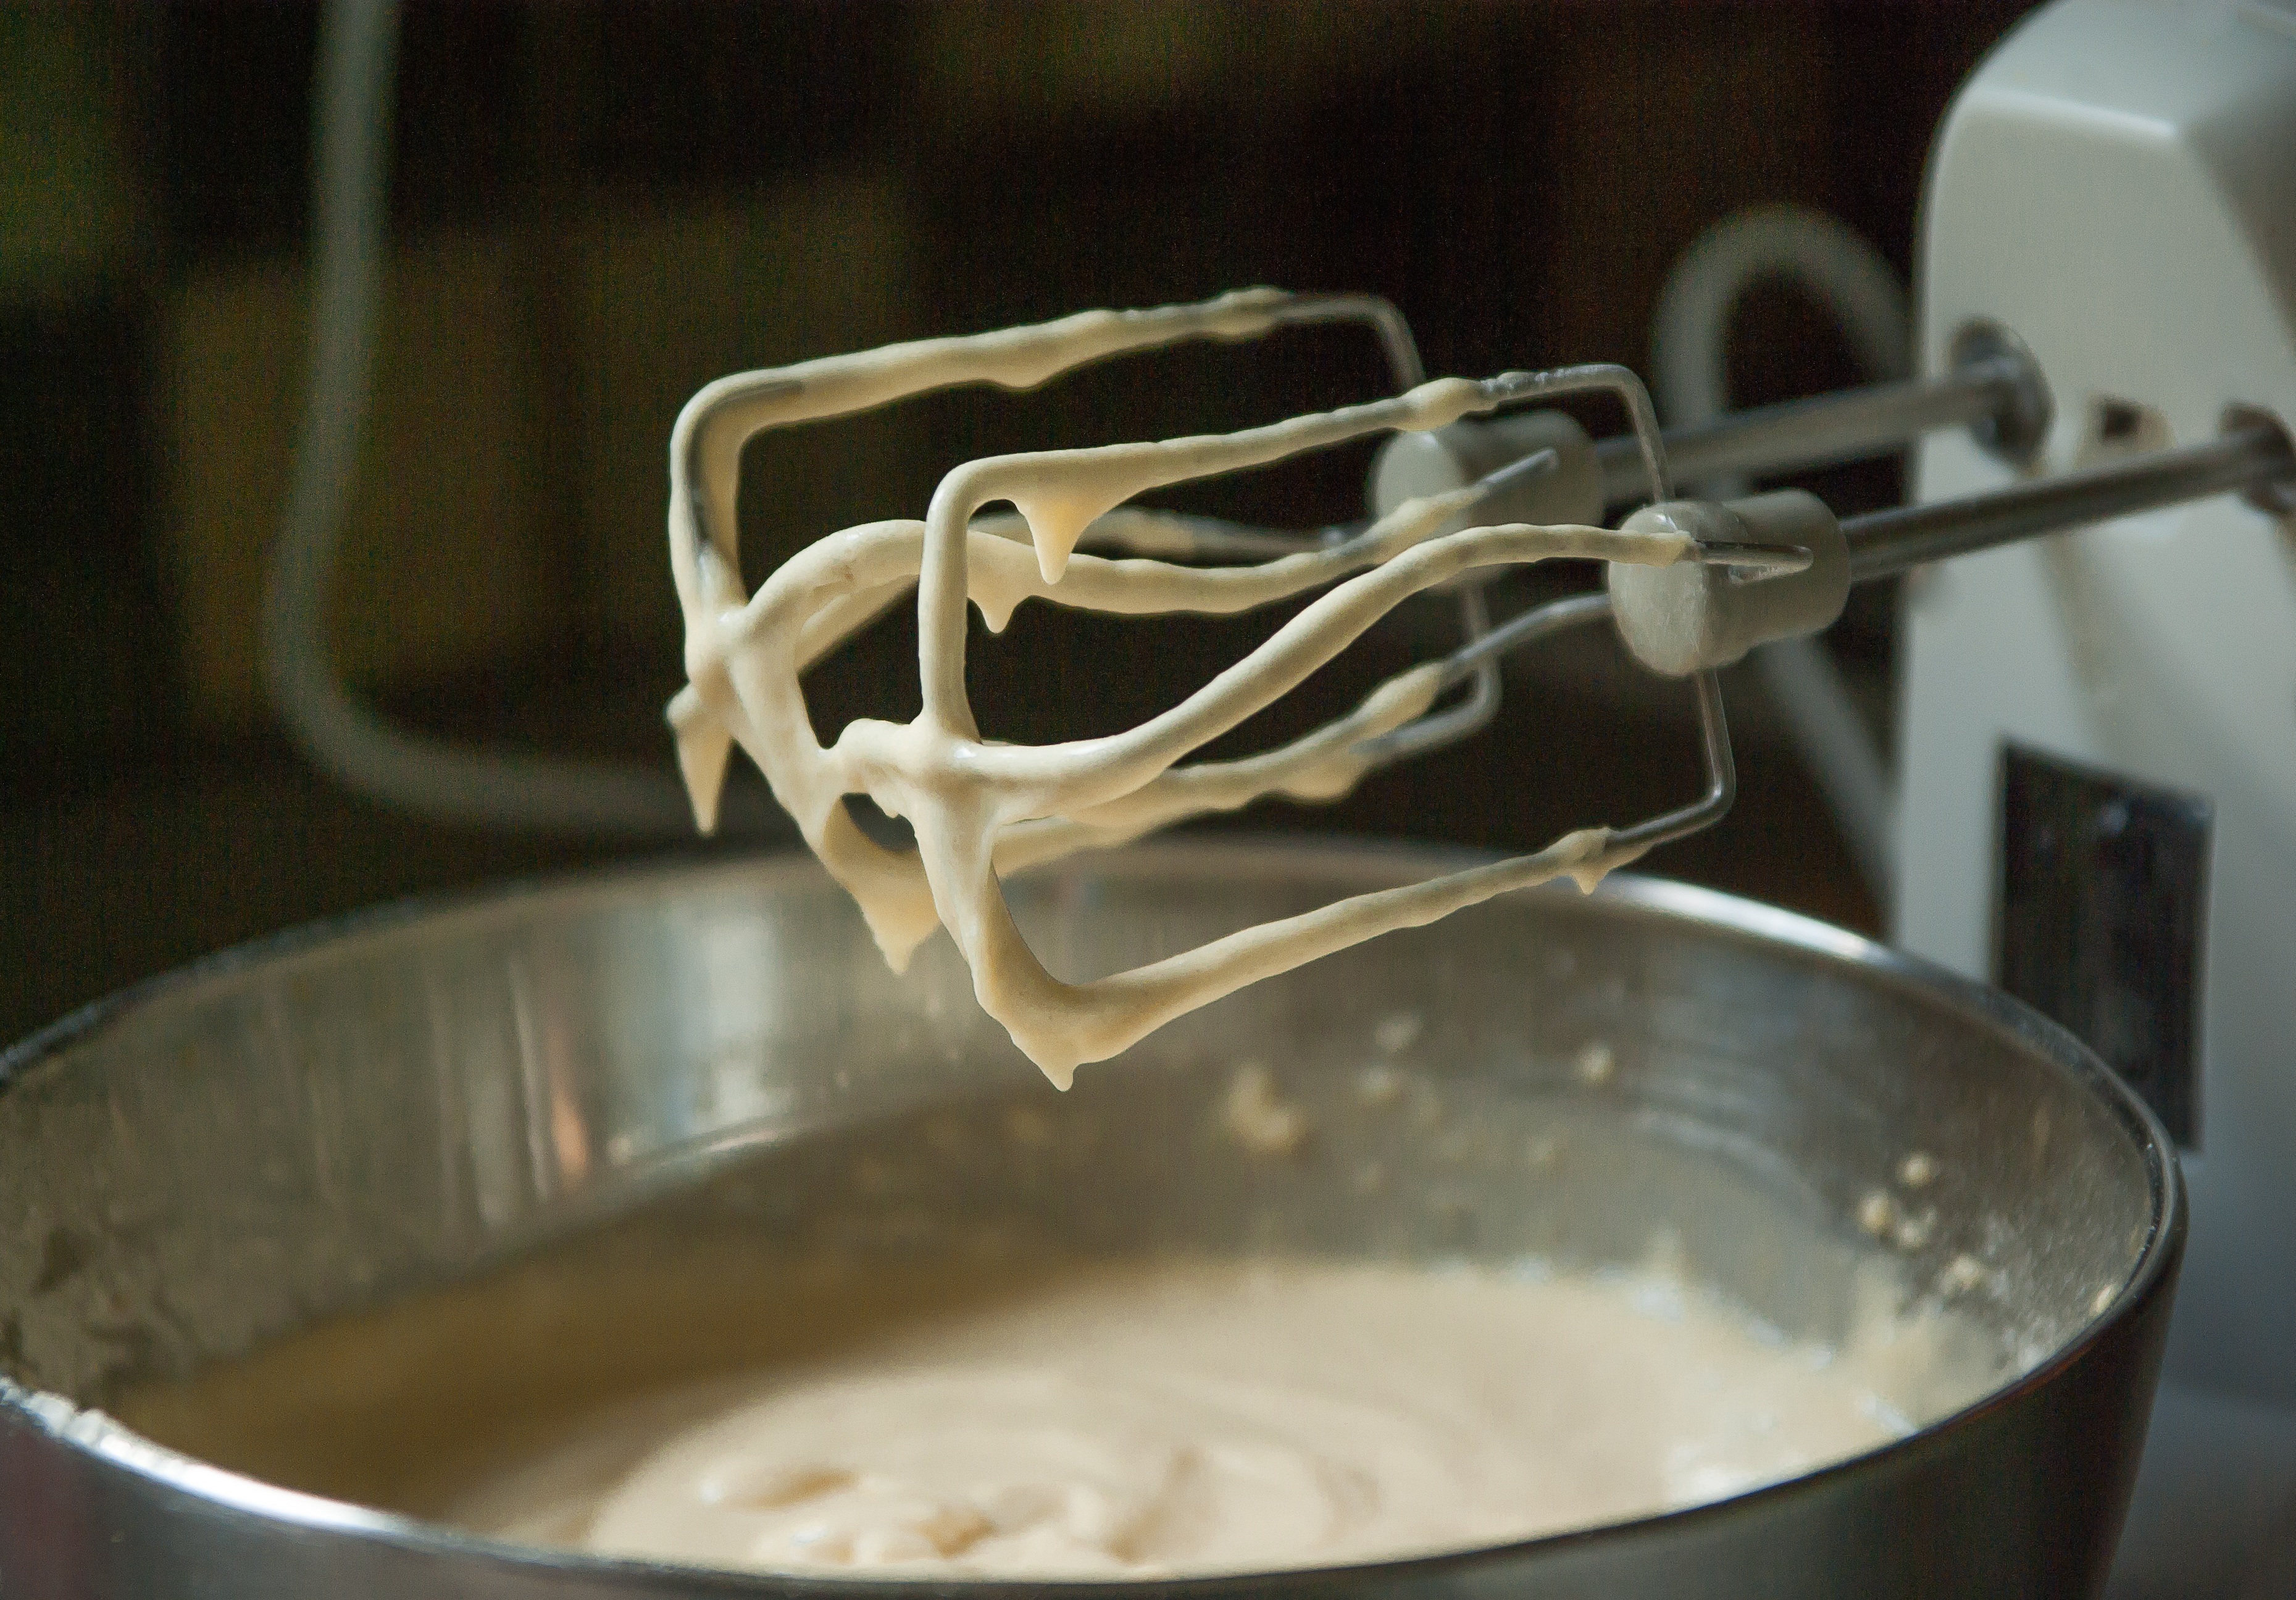
dish, meal, food, produce, kitchen, baking, dessert, pastry, icing, mix, paste, blender, buttercream, snack food